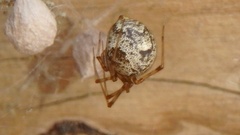
Species: Parasteatoda_tepidariorum